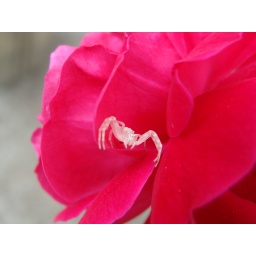
perfect killer in the beautiful rose flower. captured at home